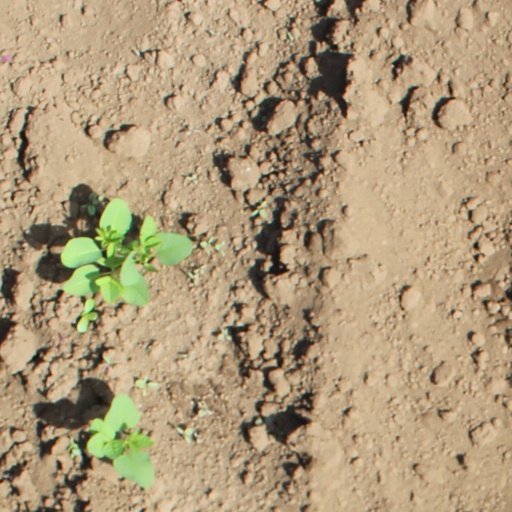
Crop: soybean